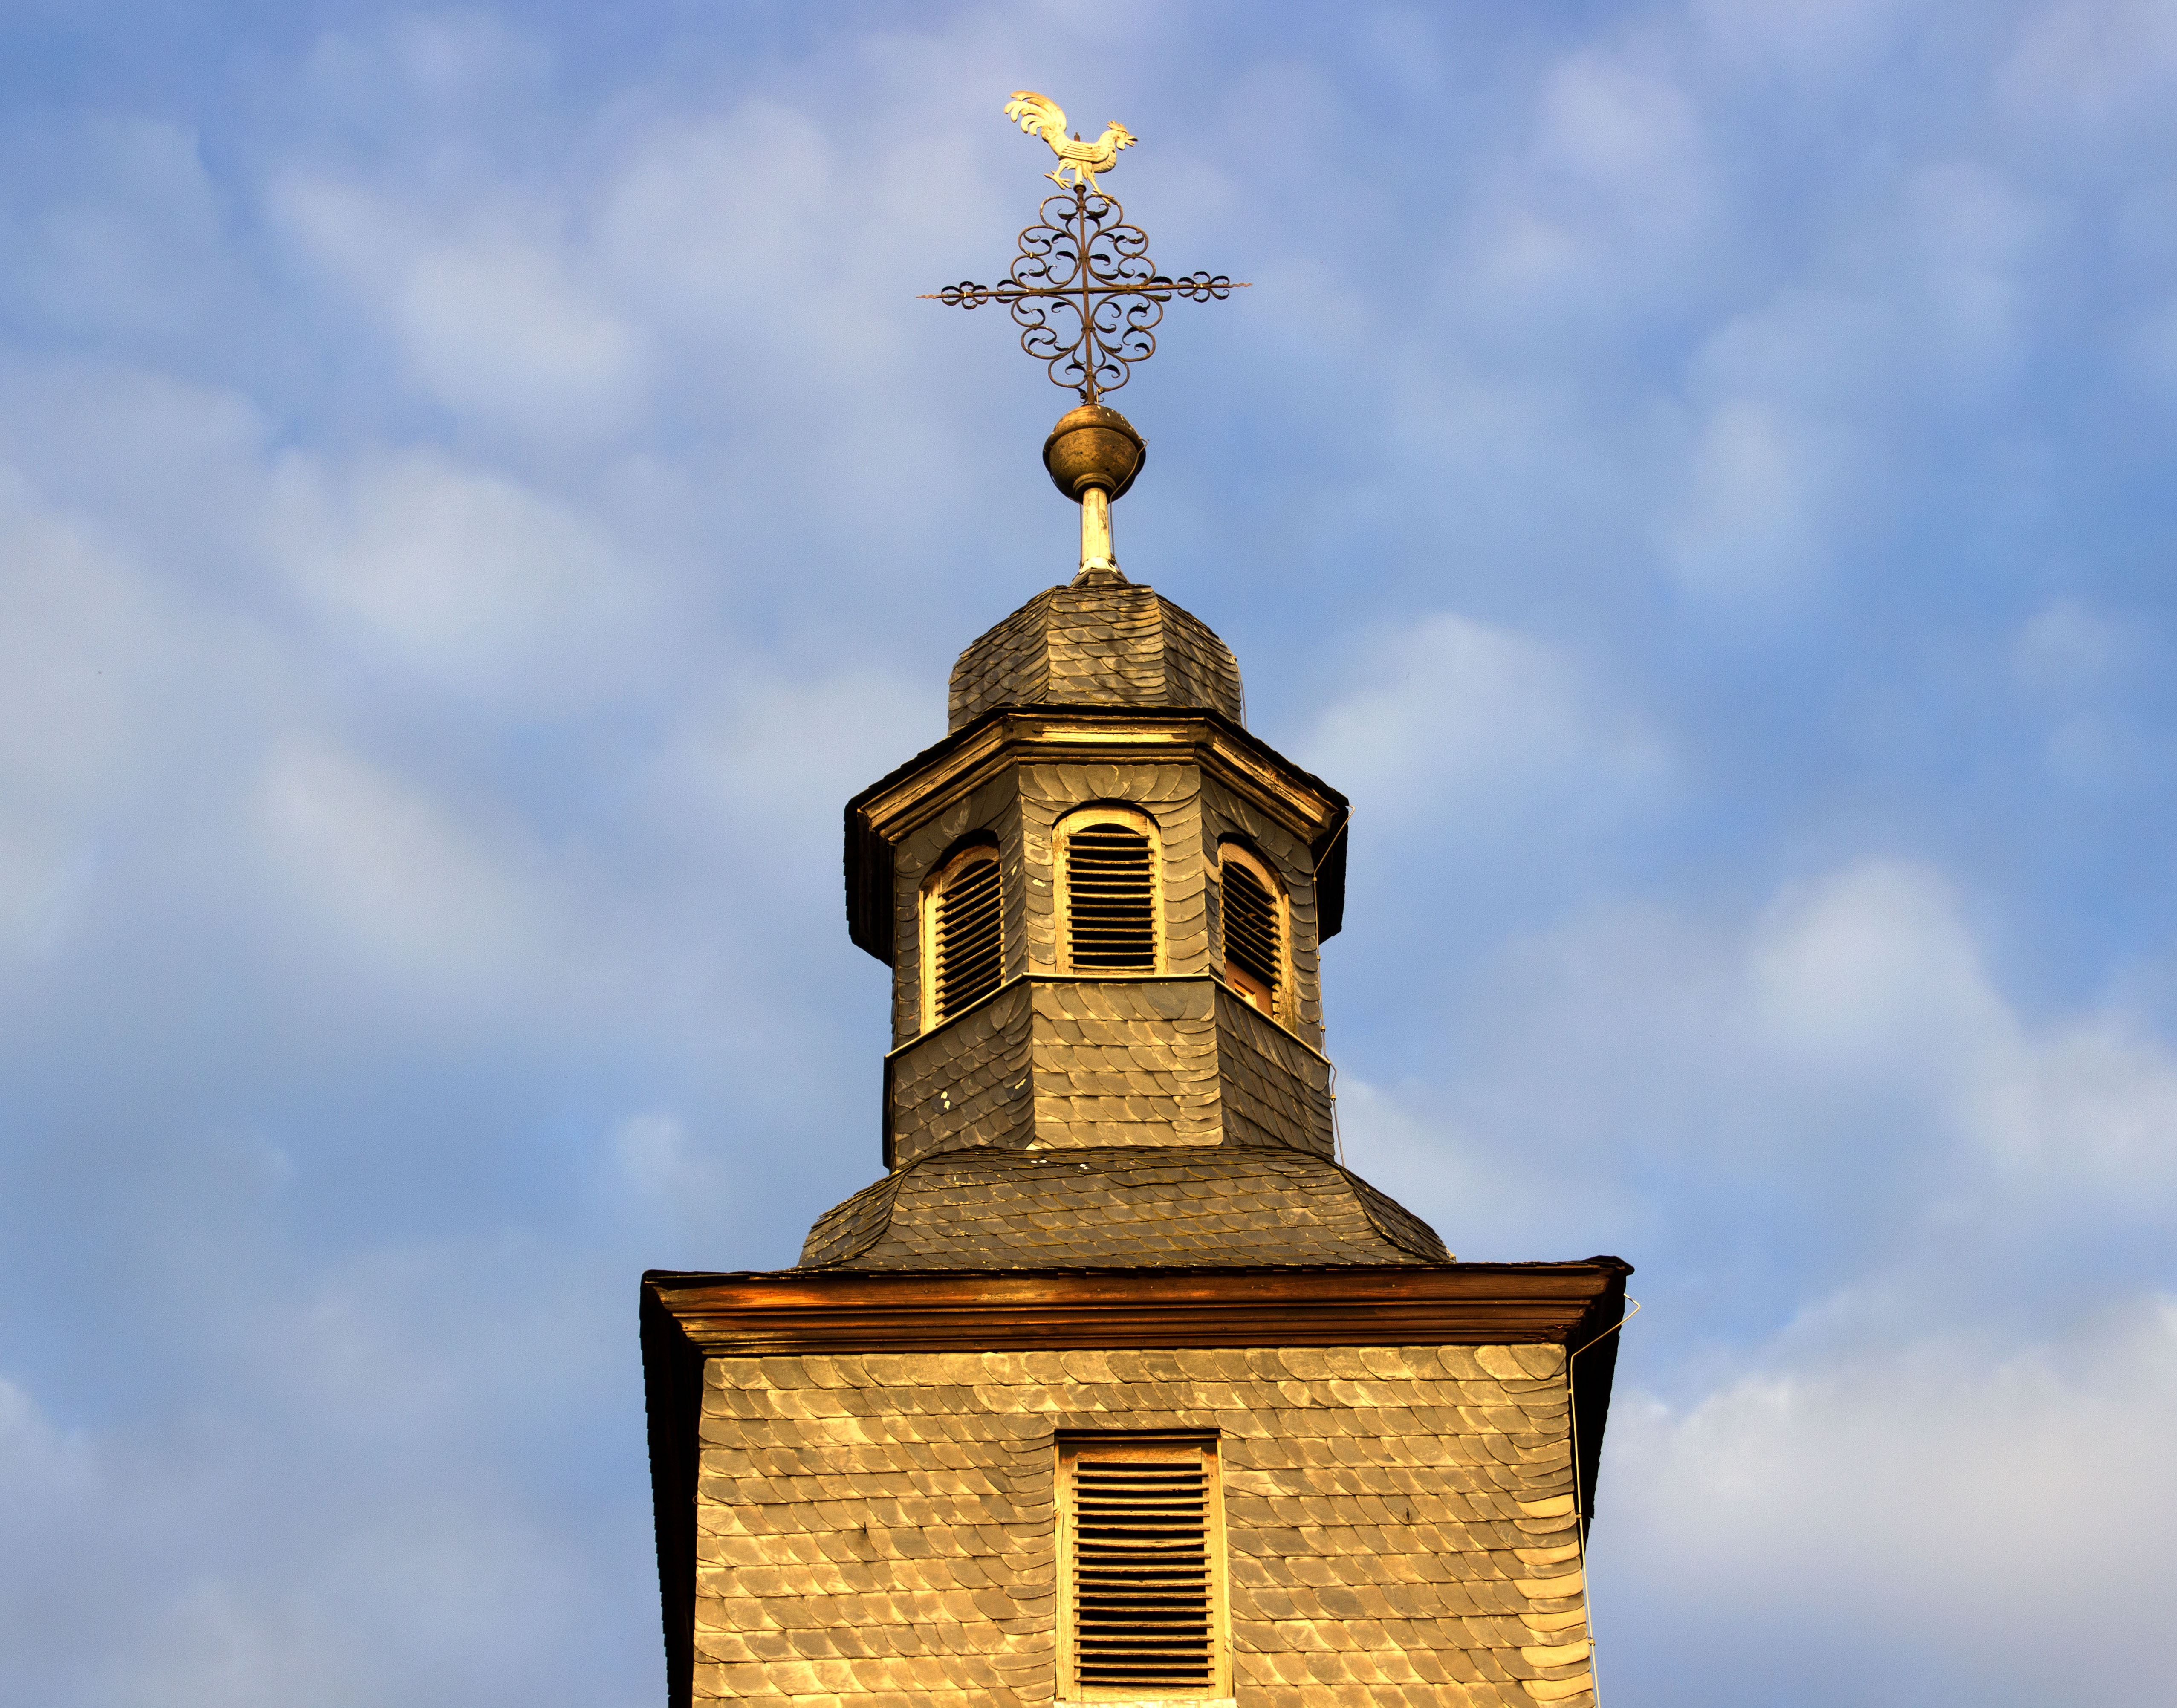
building, monument, tower, landmark, church, chapel, christian, place of worship, clock tower, bell tower, old town, spire, steeple, historically, three oak grove, hayn